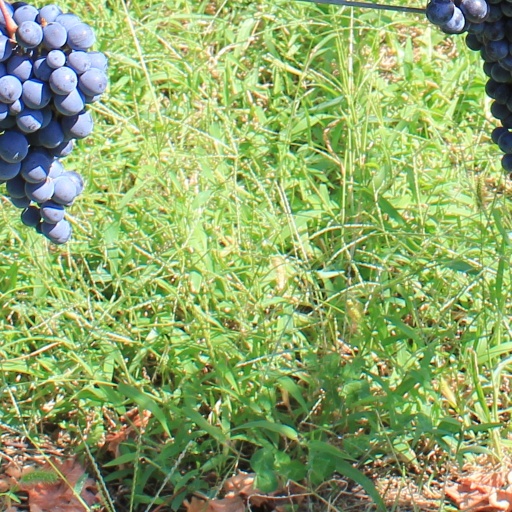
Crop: grape